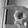
ASL letter: P